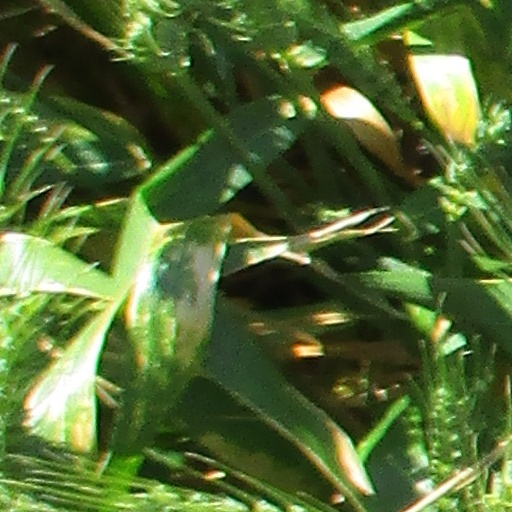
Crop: wheat